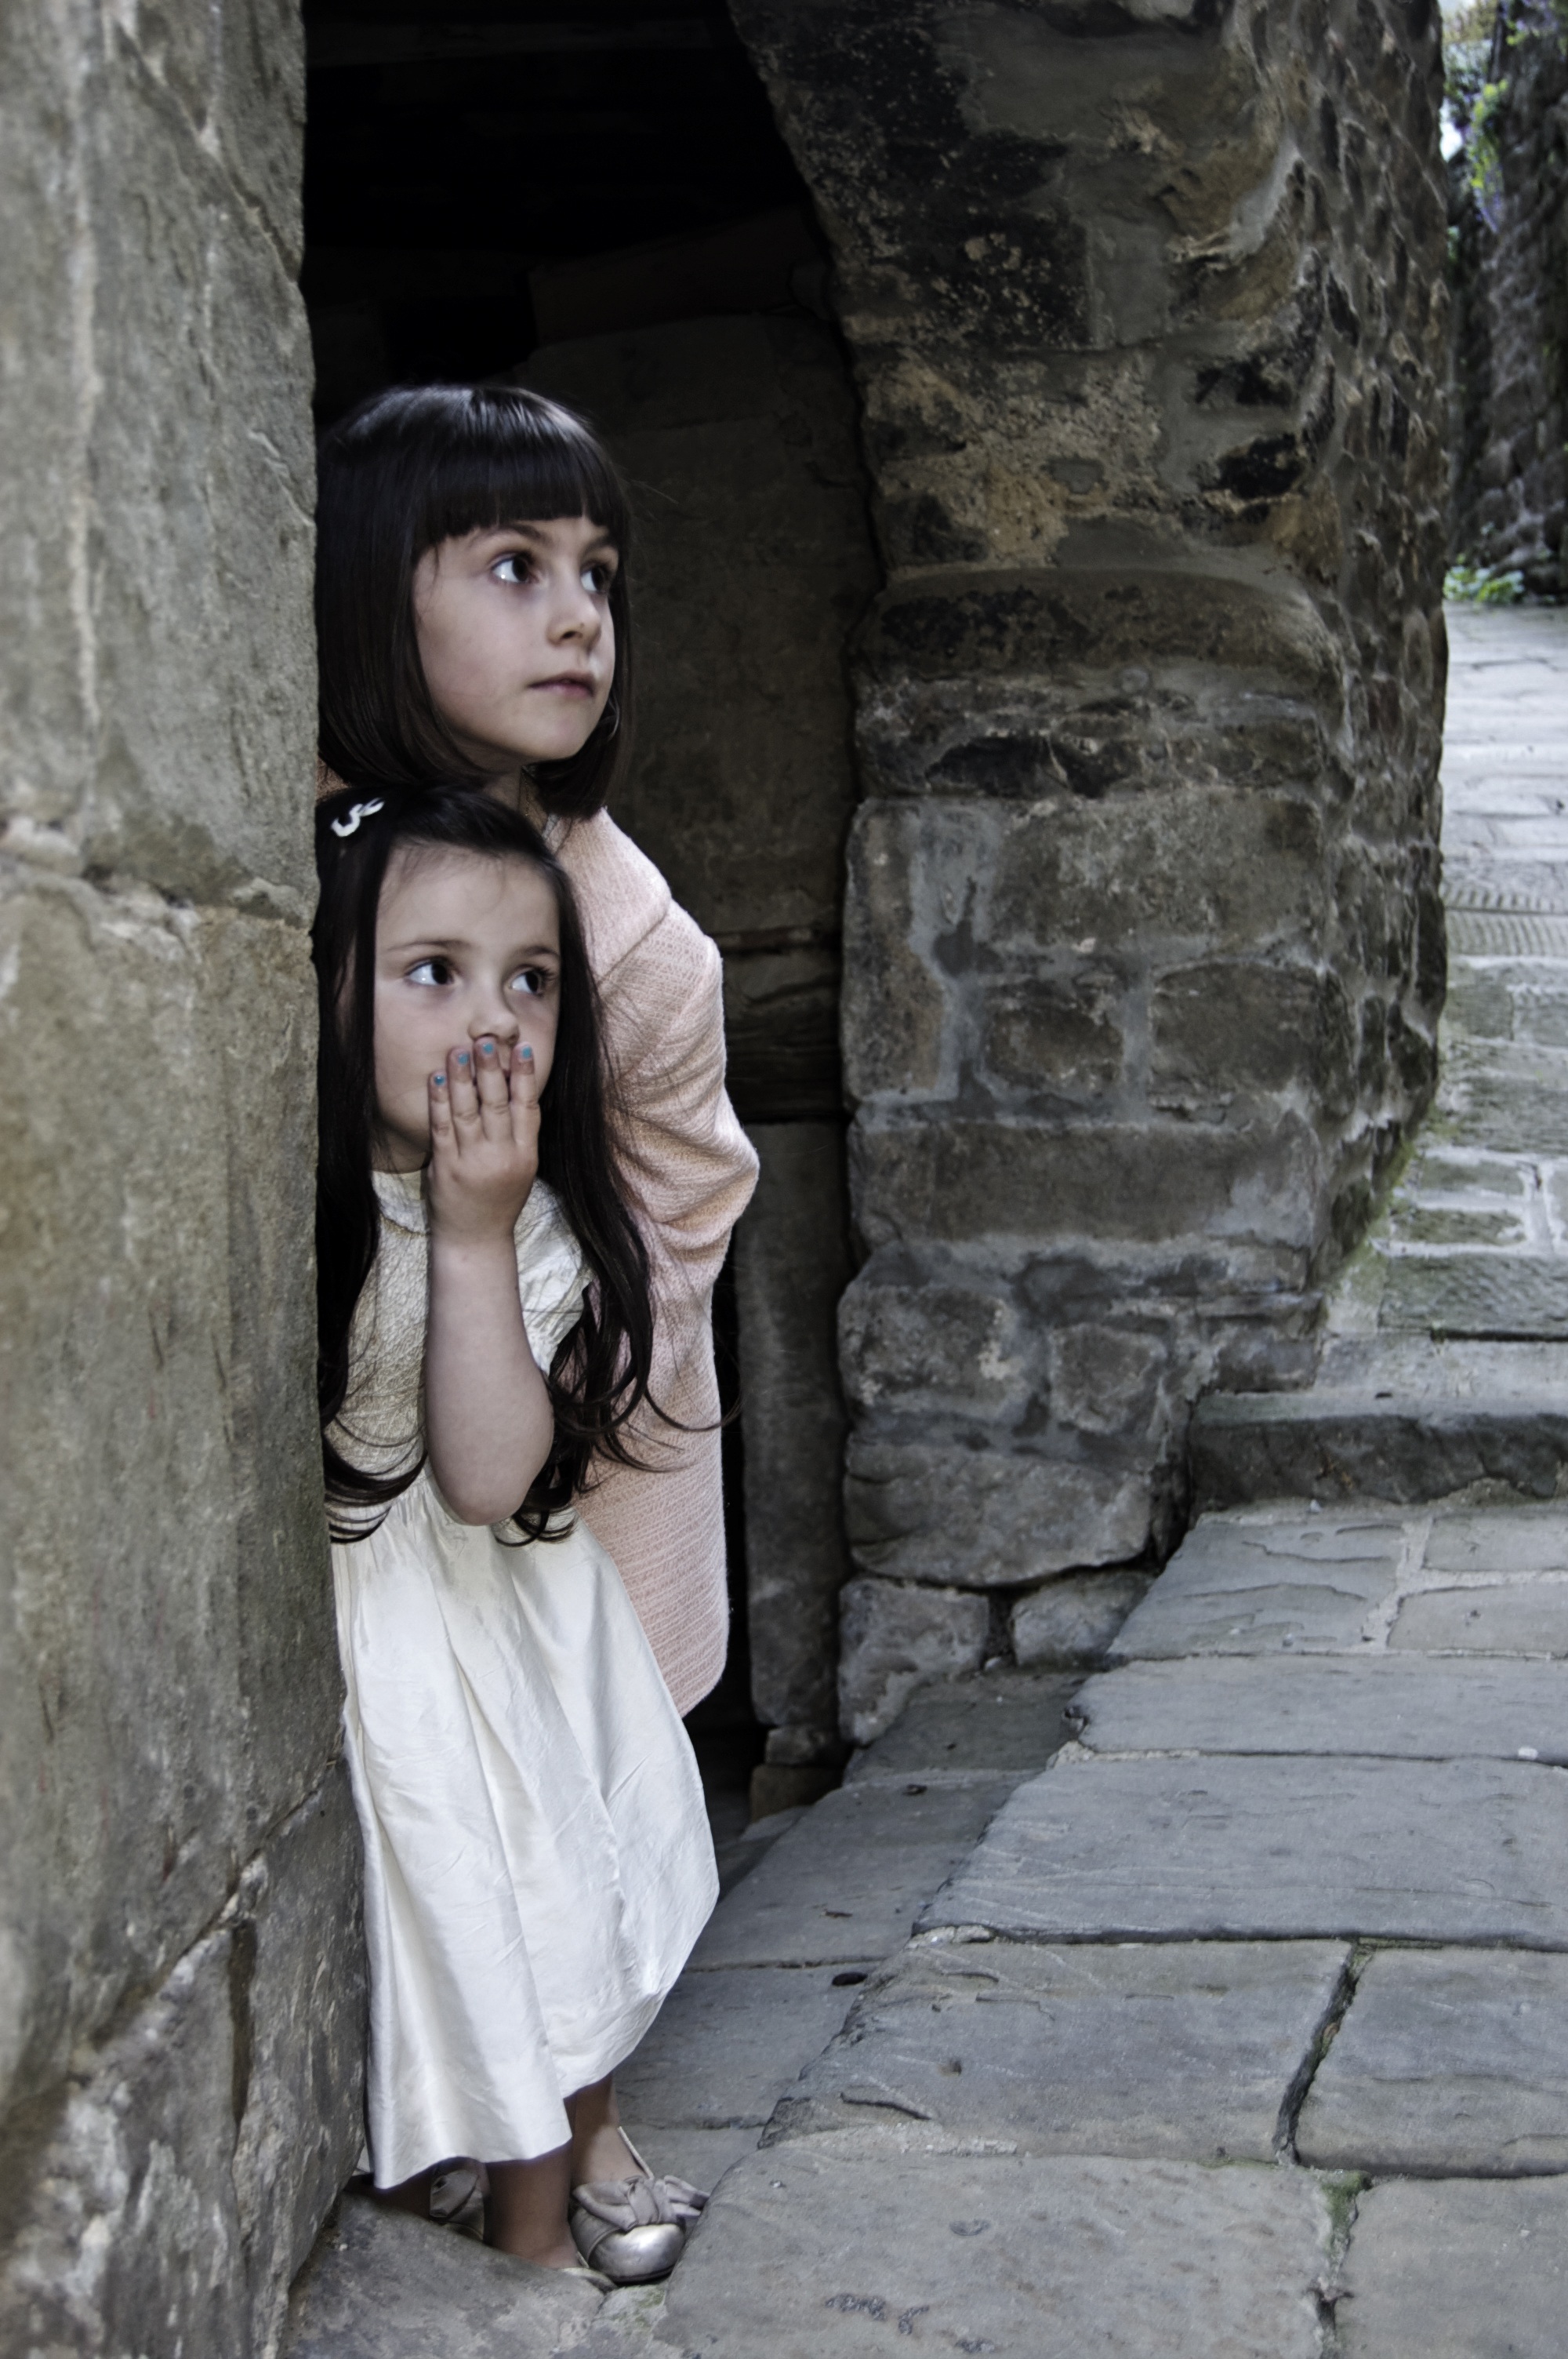
person, people, white, play, portrait, spring, child, kids, girls, children, dress, temple, photograph, snapshot, beauty, image, hiding, surprised, photo shoot, portrait photography